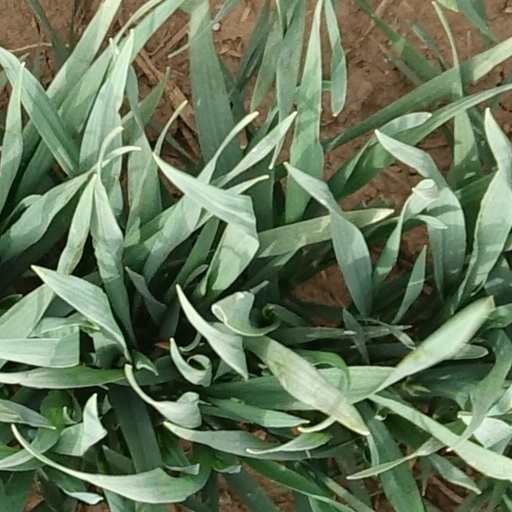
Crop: wheat